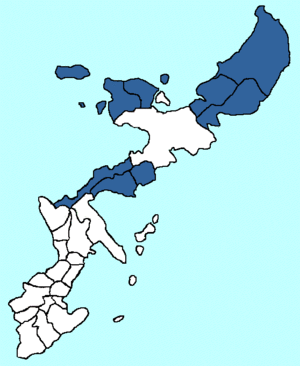
Le district de Kunigami est un district situé dans la préfecture d'Okinawa au Japon. Il administre une partie de l'archipel Okinawa, dont Ie-jima, Sesoko-jima, et une partie de l'île d'Okinawa.